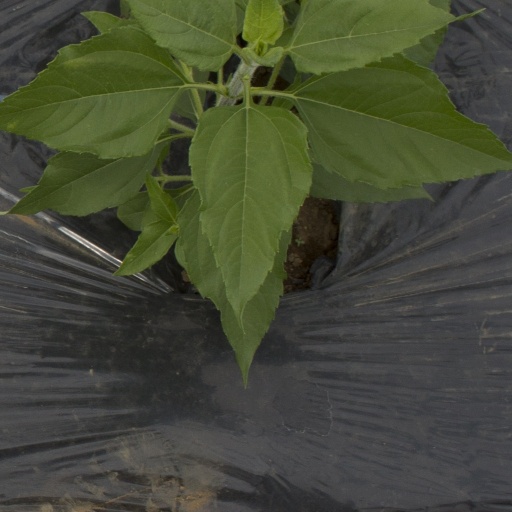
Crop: Jerusalem artichoke